Archaeology awareness playing cards

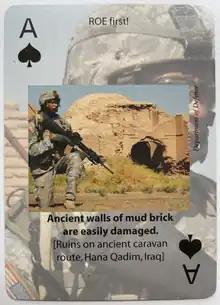
Sample of the cards.

The archaeology awareness playing cards are a set of playing cards developed by the United States Department of Defense designed to educate members of the United States military serving in Iraq and Afghanistan about the importance of respecting ancient monuments, to try to preserve the Iraqi and Afghan national cultural heritage. The goal of the publication of the cards was two-fold according to Fort Drum archaeologist Laurie Rush - to prevent unnecessary damage to ancient sites and to stem the illegal trade of artifacts in Iraq. The military has long recognized that educational playing cards are a good way to capitalize on the time soldiers spend waiting for orders.